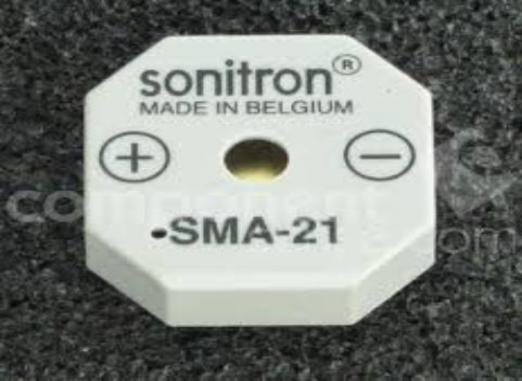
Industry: Electronic